Pork barrel

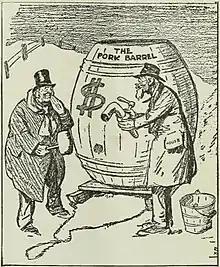
1917 cartoon from the "New York World"

Pork barrel, or simply pork, is a metaphor for allocating government spending to localized projects in the representative's district or for securing direct expenditures primarily serving the sole interests of the representative. The usage originated in American English, and it indicates a negotiated way of political particularism.